IBM

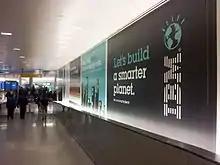
IBM ads at John F. Kennedy International Airport, 2013

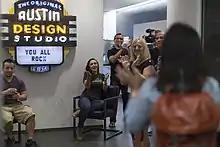
New IBM employees being welcomed to a bootcamp at IBM Austin, 2015

Research has been part of IBM since its founding, and its organized efforts trace their roots back to 1945, when the Watson Scientific Computing Laboratory was founded at Columbia University in New York City, converting a renovated fraternity house on Manhattan's West Side into IBM's first laboratory. Now, IBM Research constitutes the largest industrial research organization in the world, with 12 labs on 6 continents. IBM Research is headquartered at the Thomas J. Watson Research Center in New York, and facilities include the Almaden lab in California, Austin lab in Texas, Australia lab in Melbourne, Brazil lab in São Paulo and Rio de Janeiro, China lab in Beijing and Shanghai, Ireland lab in Dublin, Haifa lab in Israel, India lab in Delhi and Bangalore, Tokyo lab, Zurichlab and Africa lab in Nairobi.